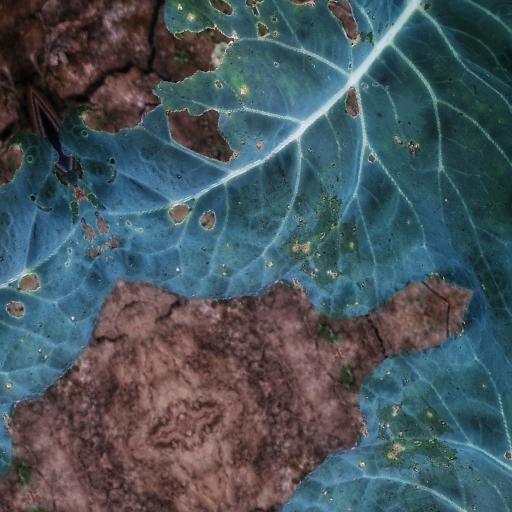
Label: Black Rot